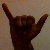
The image shows a hand gesture representing the letter 'Y' in Indian Sign Language.